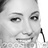
Emotion: happy